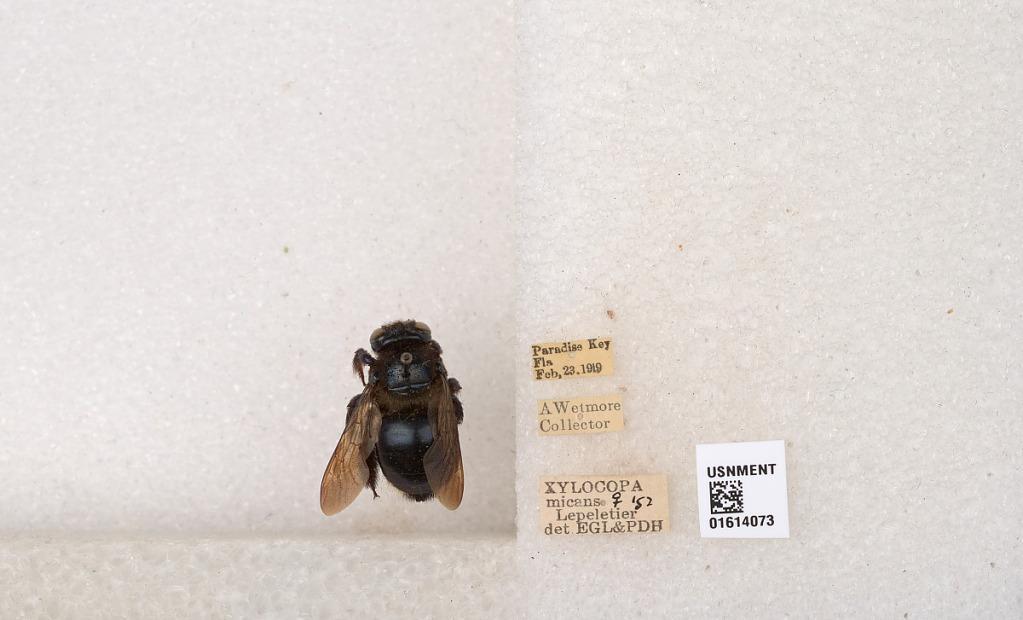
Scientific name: Xylocopa (Schonnherria) micans Lepeletier
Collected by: A. Wetmore
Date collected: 1919-2-23
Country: United States
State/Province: Florida
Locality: Paradise Key
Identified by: EGL